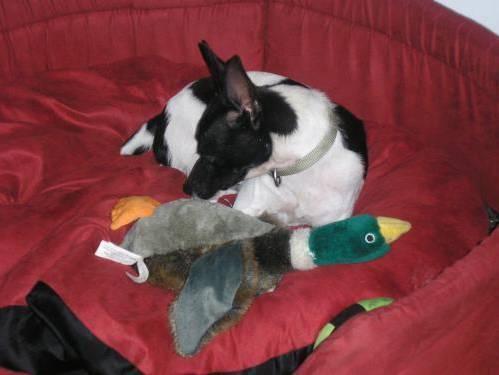
dog